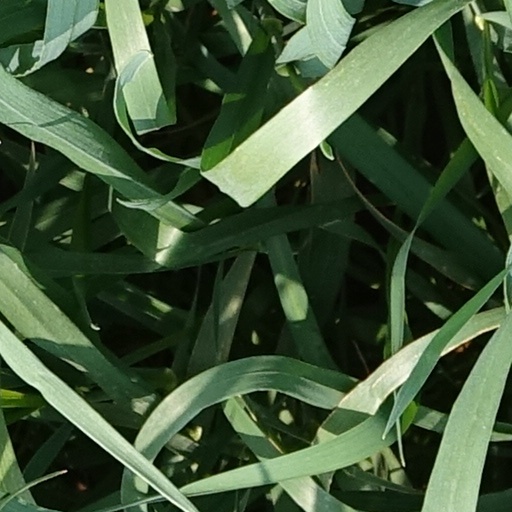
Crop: wheat